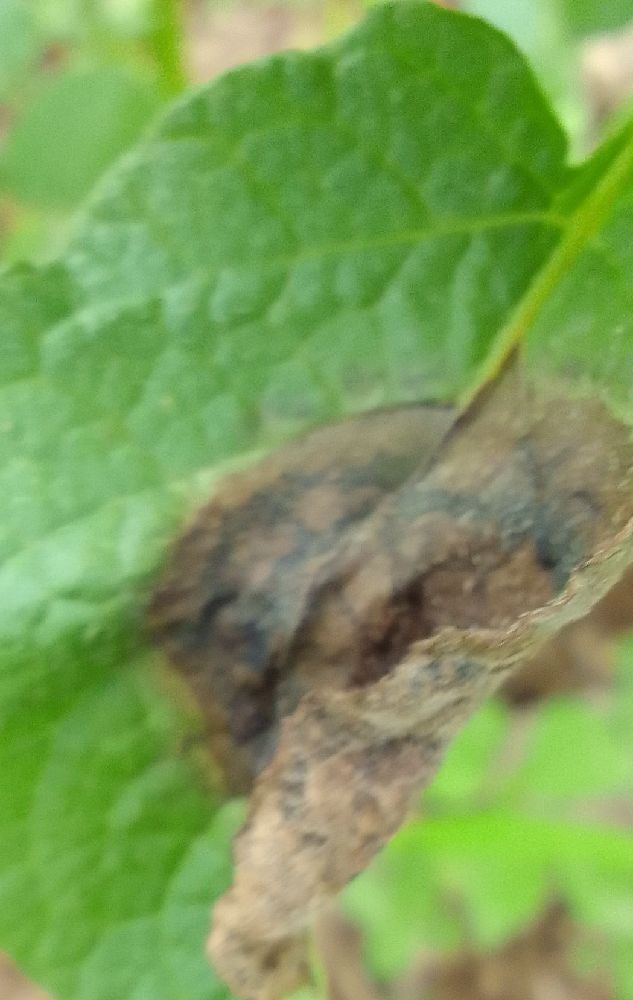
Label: Late blight